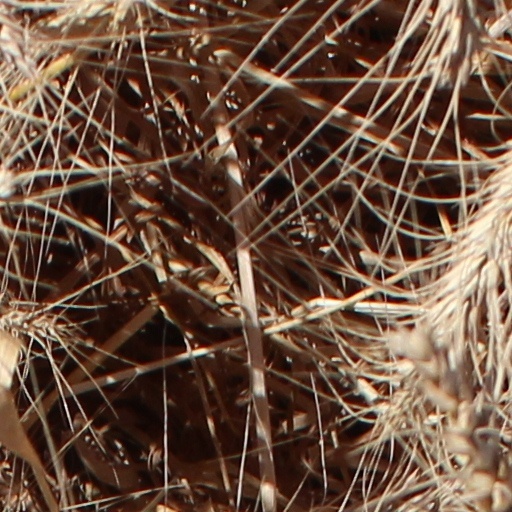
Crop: wheat